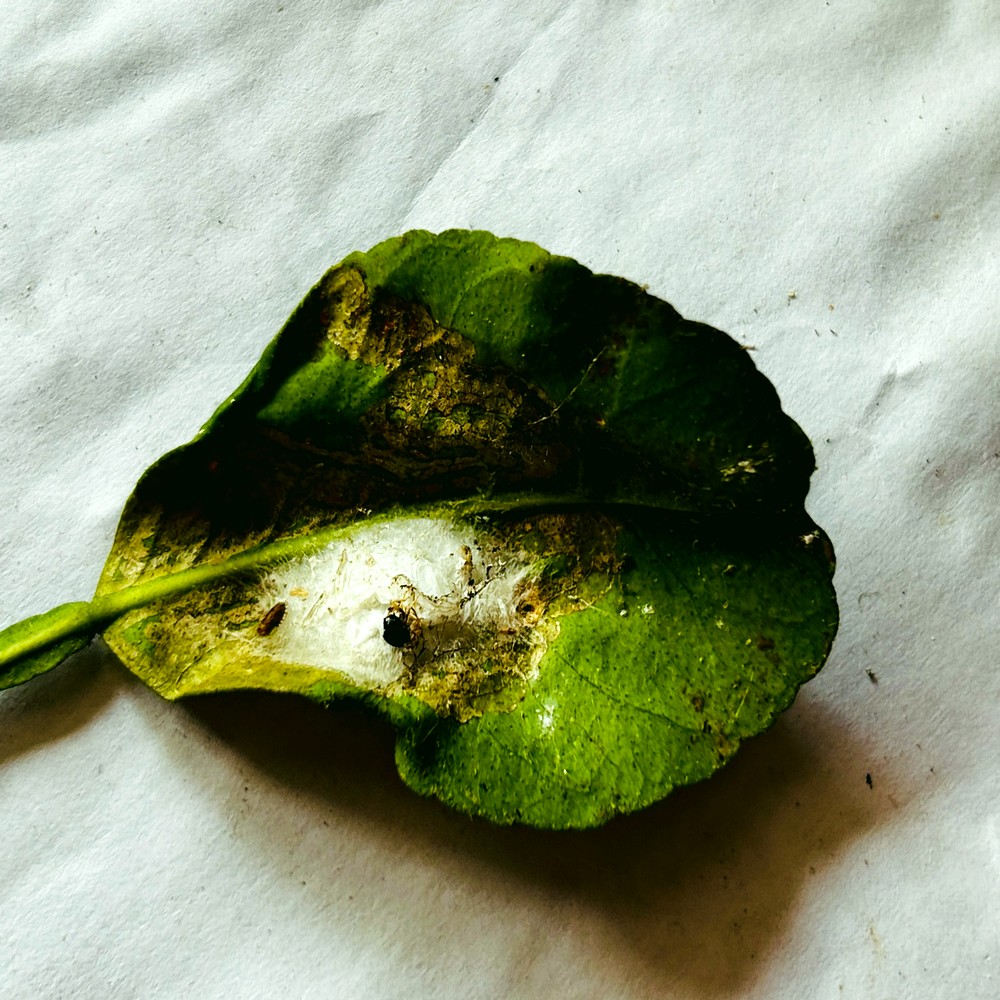
Label: Spider Mites